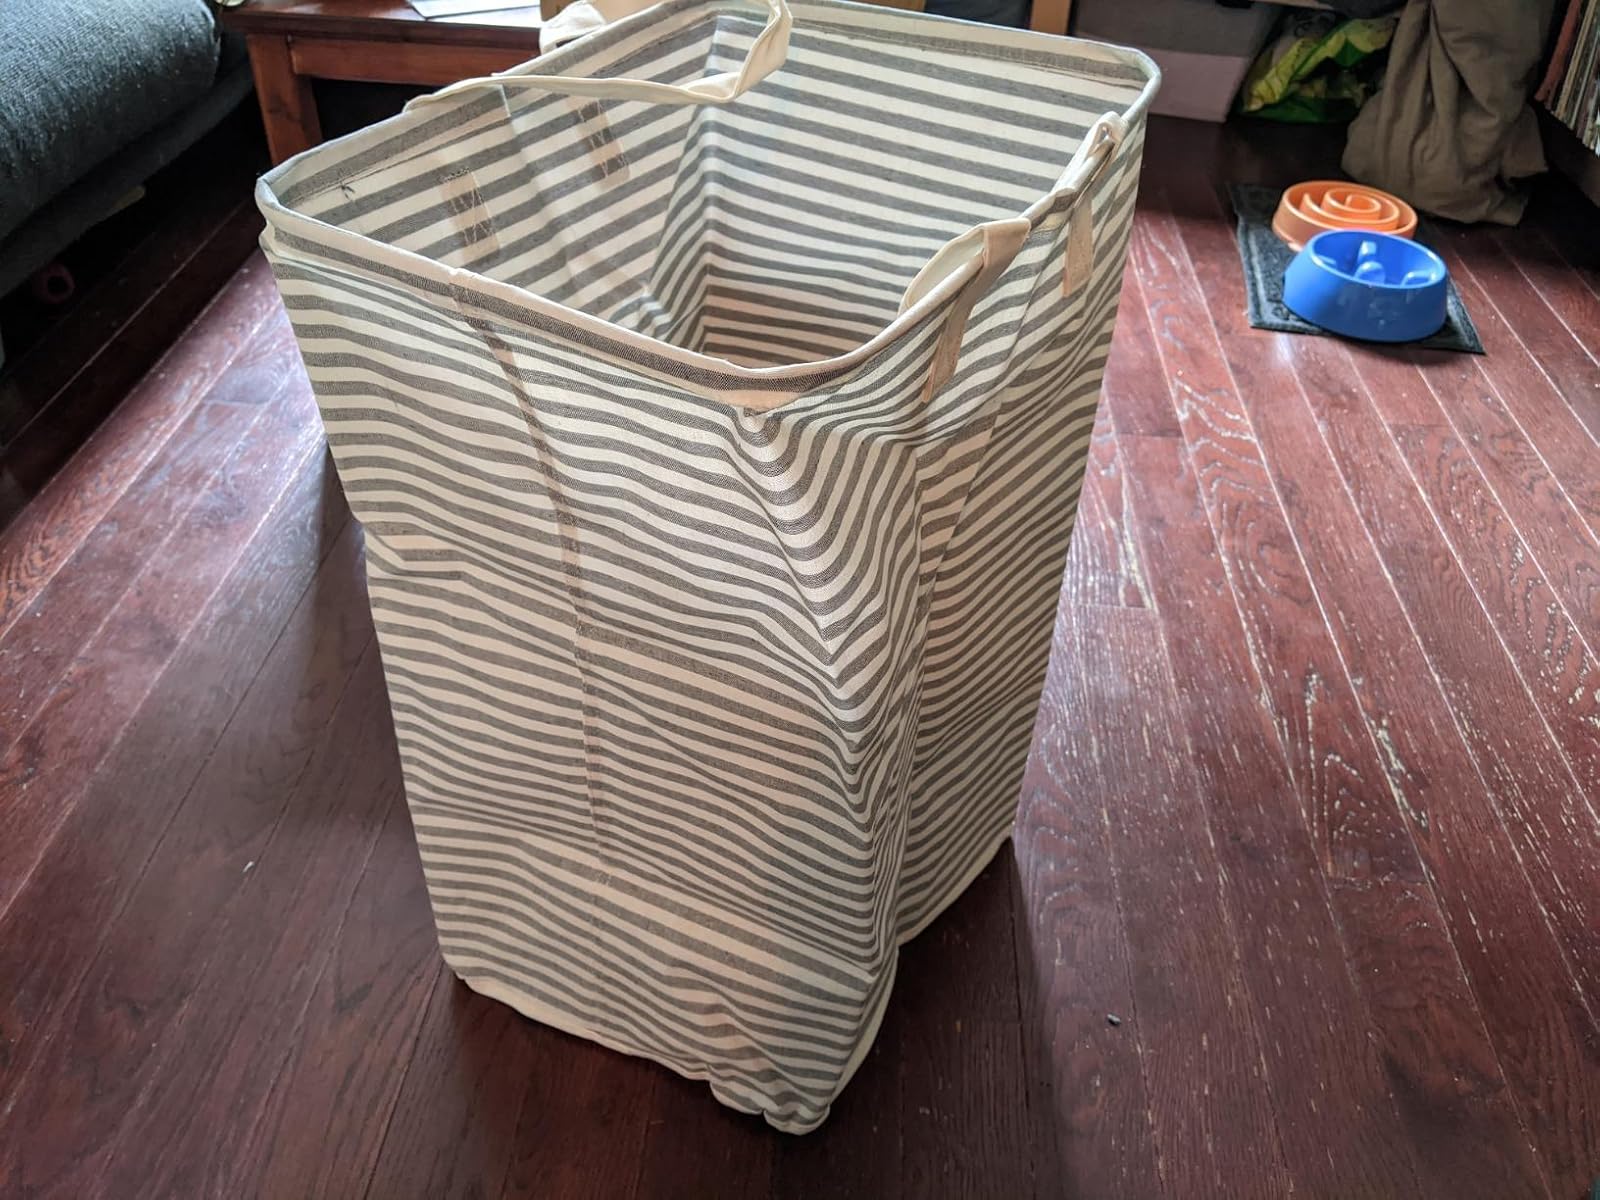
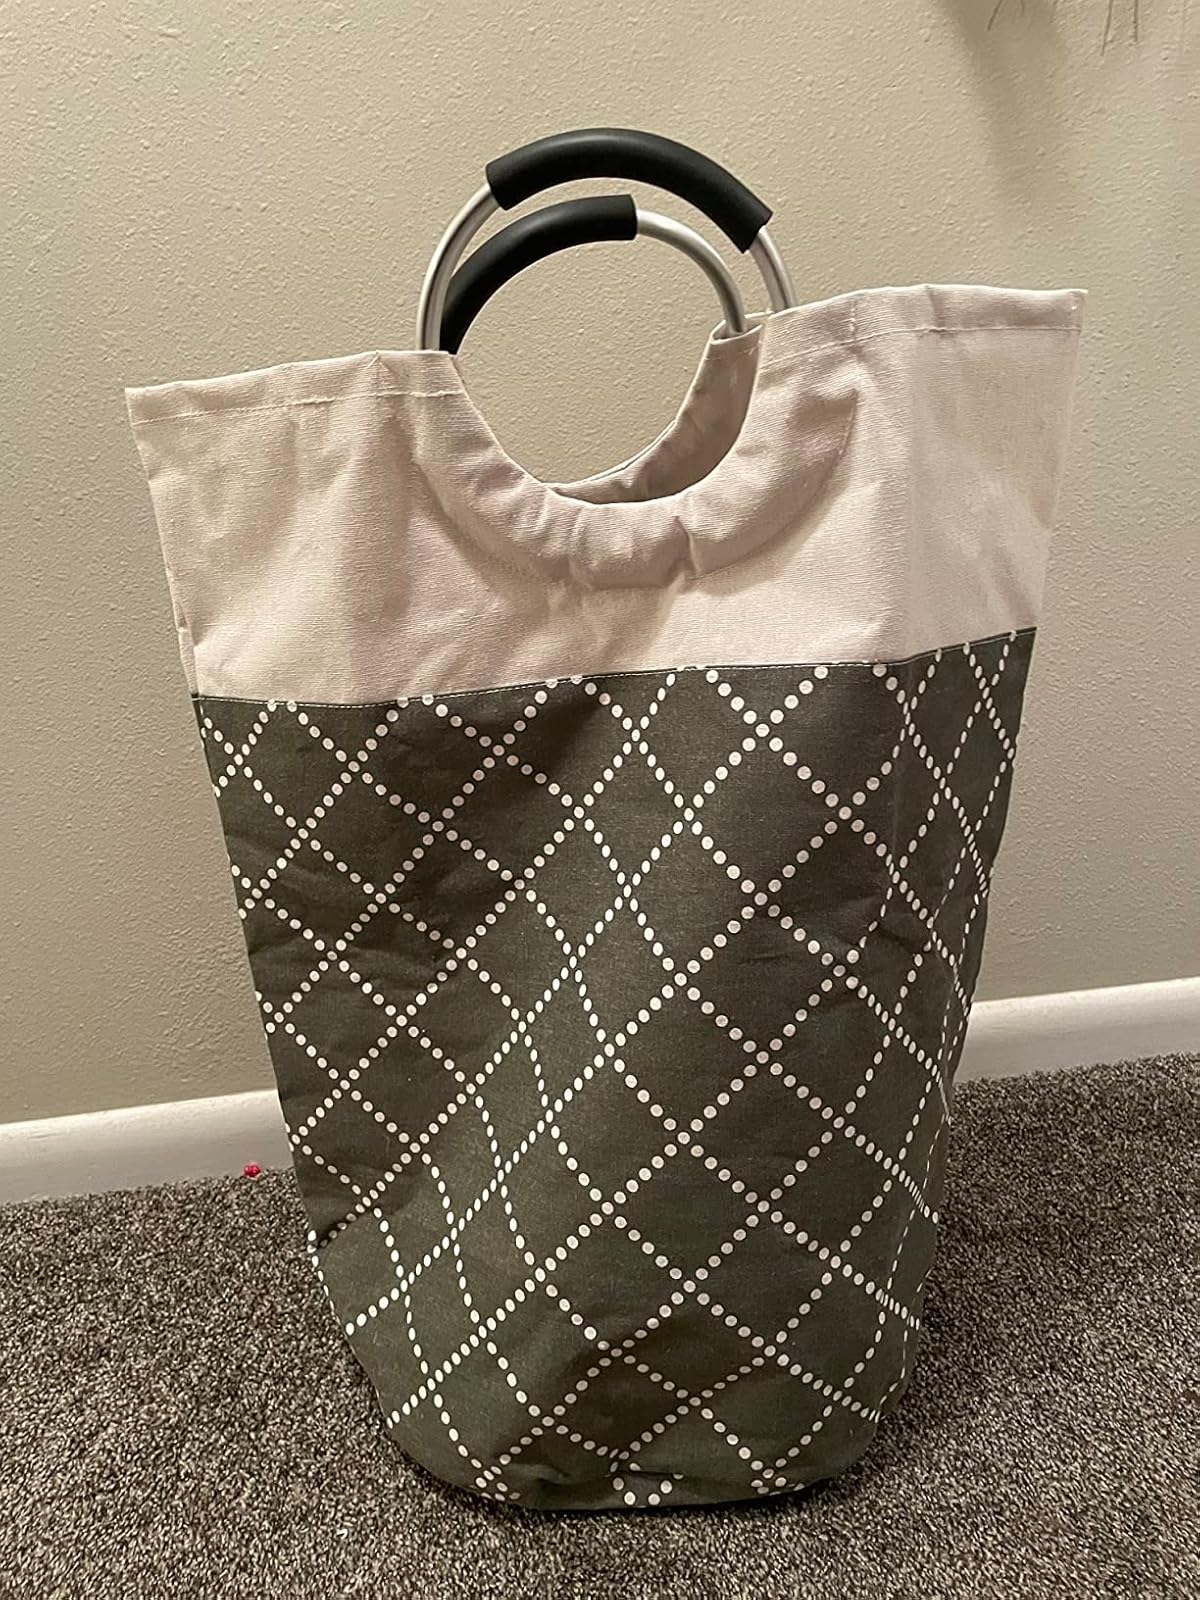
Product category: items_hamper
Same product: no